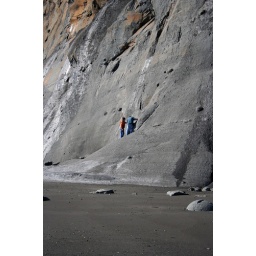
Curt and Chris examine fossils in the cliff wall along fossil beach on Kodiak.